List of Lepidoptera of Bulgaria

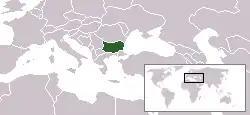
Location of Bulgaria

The Lepidoptera of Bulgaria consist of both the butterflies and moths recorded from Bulgaria.